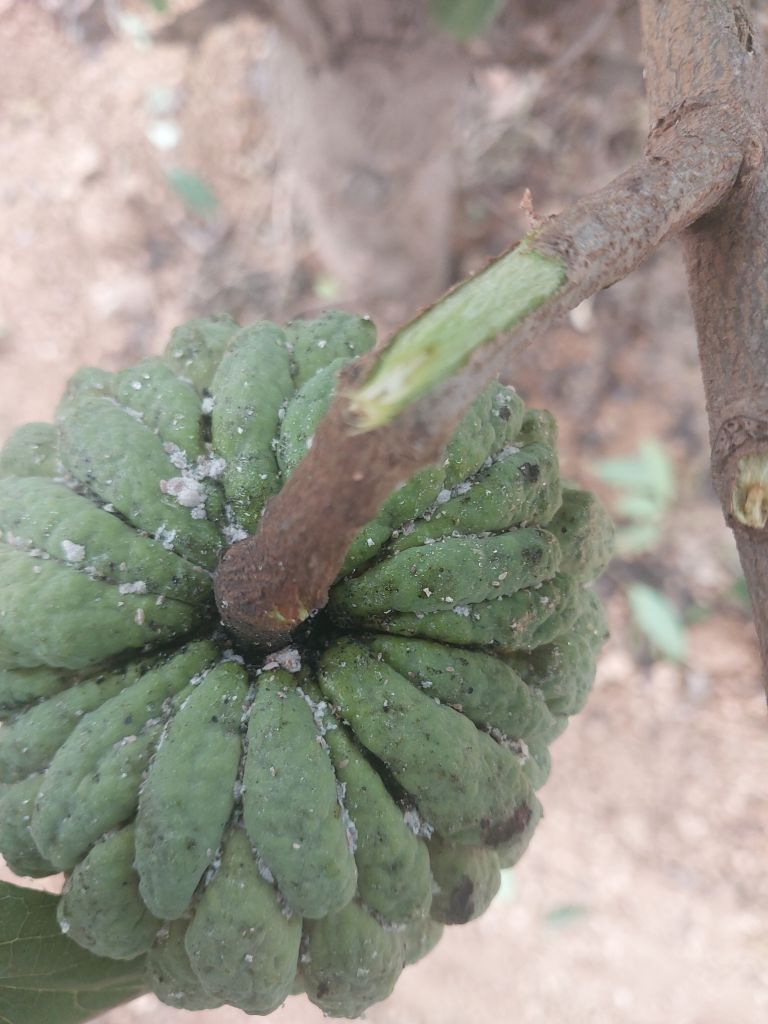
Disease label: Blank Canker